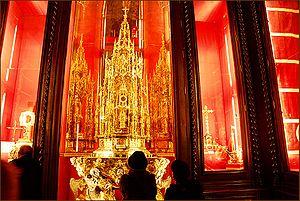
Le Corps du Christ est un concept chrétien qui se veut porteur de rédemption, symbole de la transmission de la vie éternelle, de partage, de fraternité, ainsi que de la transmission de la parole divine;